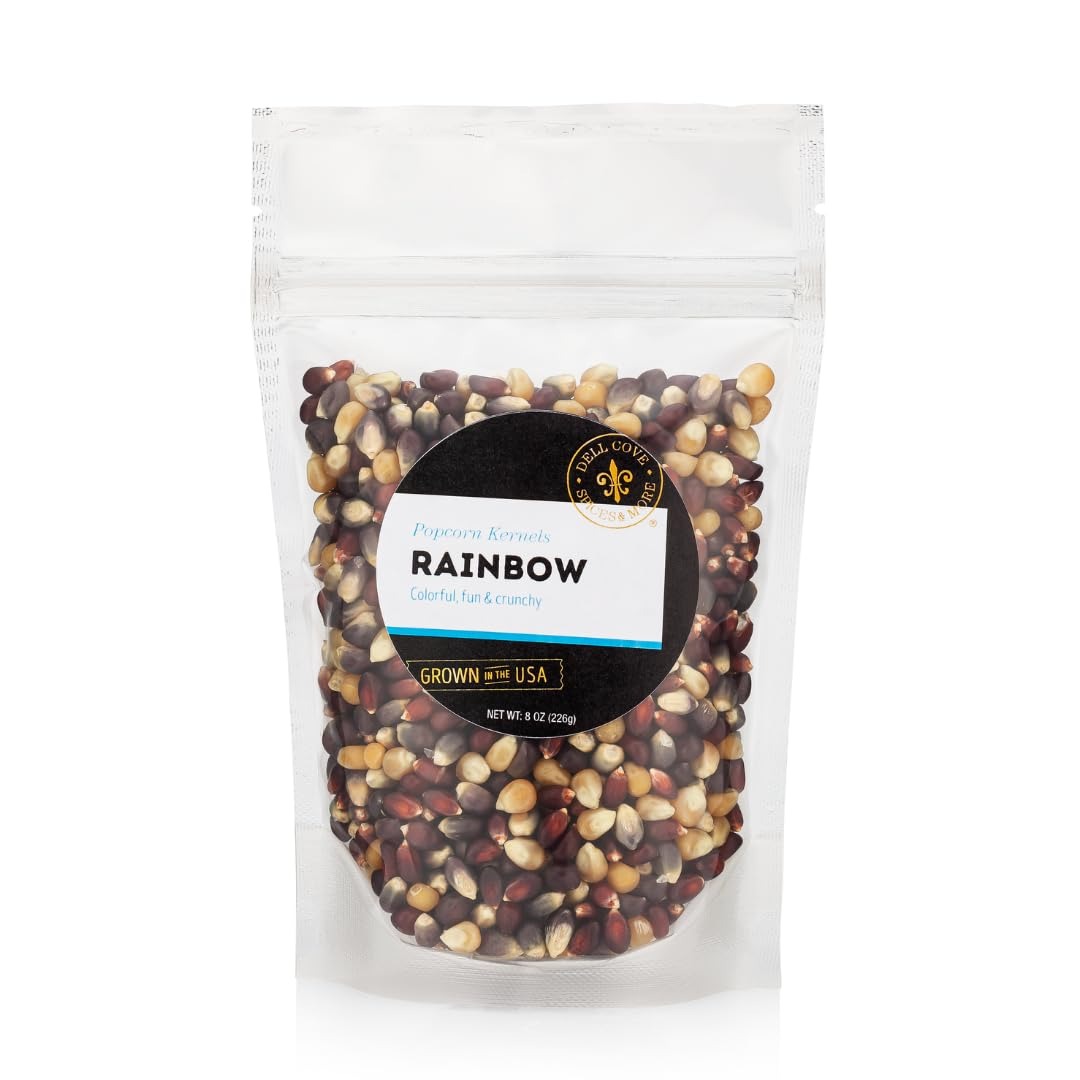
Item Name: Dell Cove Spices - Rainbow Popcorn Kernels - Create Colorful & Tasty Stovetop Popcorn at Home (Half Pound)
Bullet Point 1: Half Pound of Unpopped Kernels
Bullet Point 2: A naturally grown mix of colored kernels with the classic "corny" taste and a crunchy texture.
Bullet Point 3: Easy to pop at home.
Bullet Point 4: Non-GMO. Tree nut, peanut, soy and gluten free. Vegan friendly.
Bullet Point 5: Grown in the USA
Product Description: Dell Cove Rainbow popcorn kernels - multi colored popcorn kernels that are a colorful mix and fun for a movie night in. This popcorn variety naturally grows all these different colored kernels - which pop up fluffy and crunchy. The popcorn will be white when it pops, with a slightly colored tint in the center, depending on the color of the kernel. Make a batch and you're ready for movie night.
Value: 8.0
Unit: Ounce

Price: 5.99